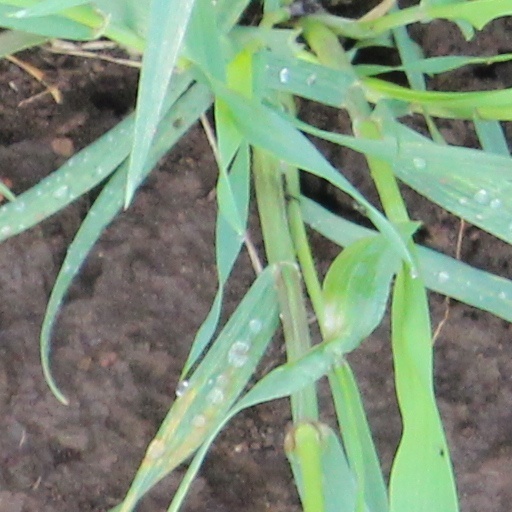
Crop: wheat